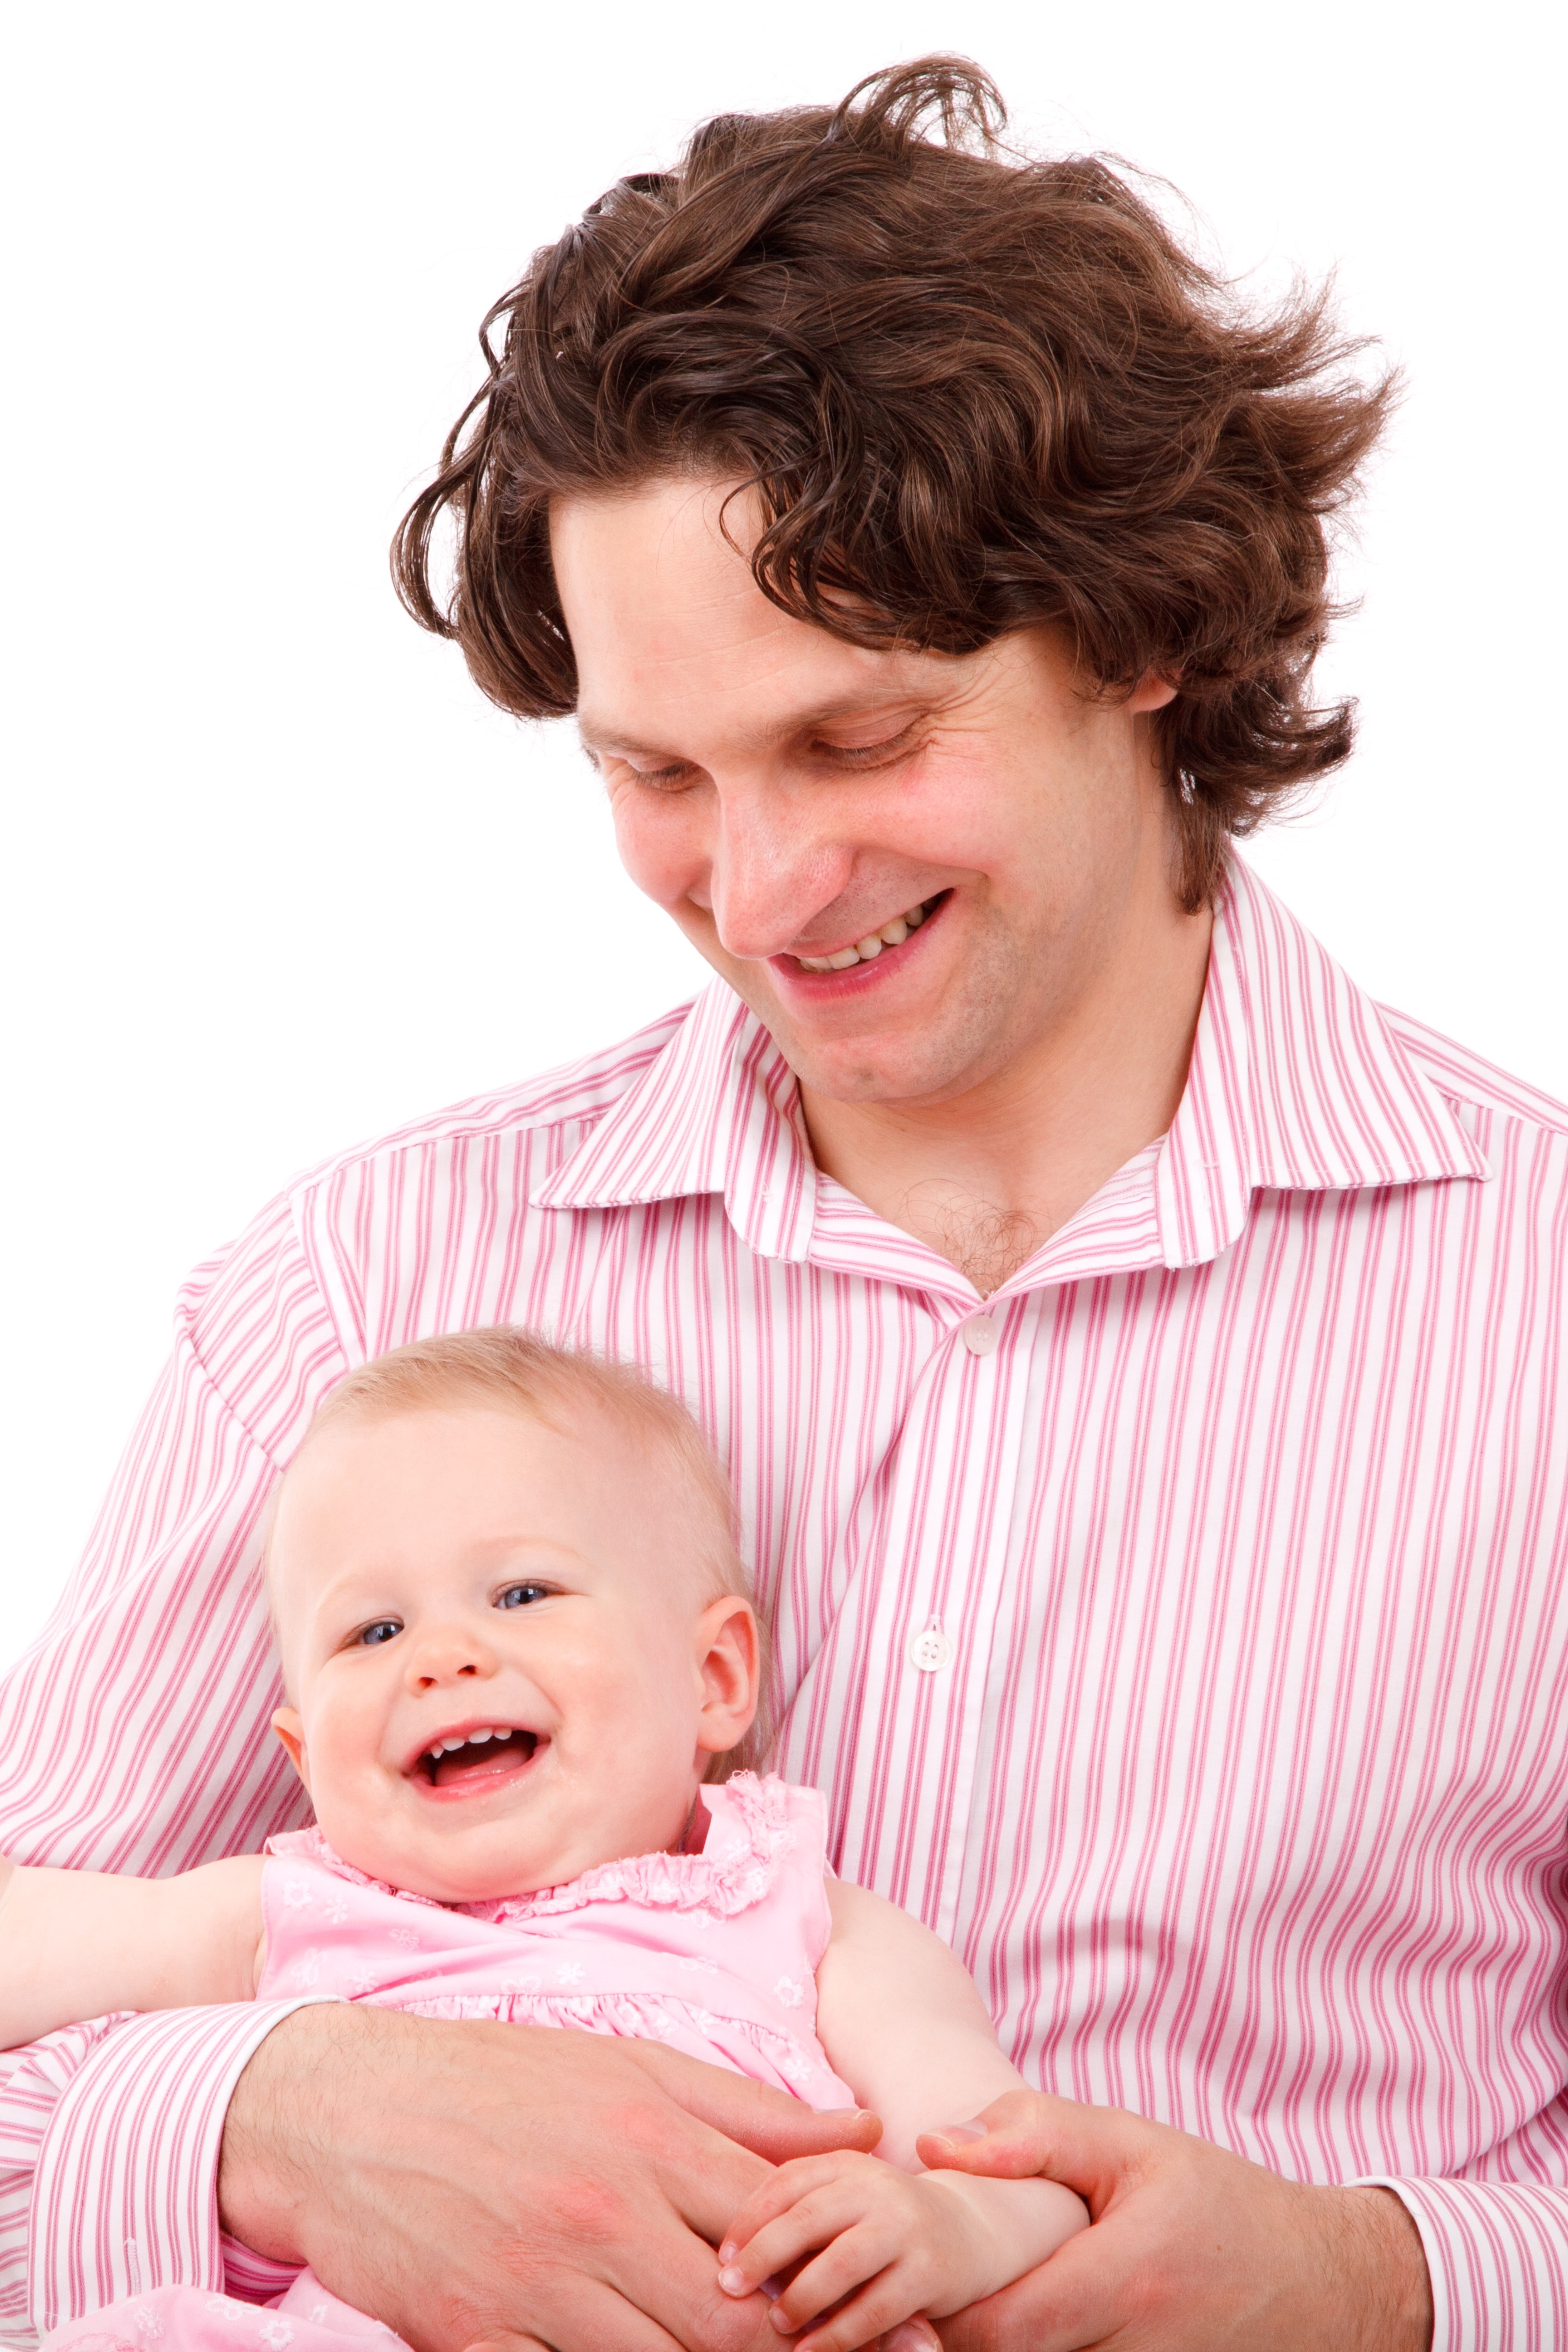
man, person, people, girl, woman, play, kid, isolated, looking, love, young, father, child, two, baby, smile, parent, product, dad, family, nose, mother, happy, infant, toddler, little, adult, daughter, photo shoot, portrait photography, farther's day